Église Sainte-Marie, Church Point, Nova Scotia

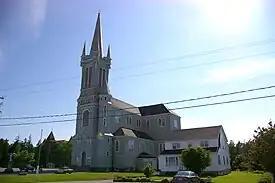
Église Sainte-Marie

Église Sainte-Marie is a former Catholic church in Church Point, Nova Scotia, Canada. It is one of the largest and tallest wooden buildings in North America. Built in the form of a cross, the church nave measures in length, with transepts that are across. The church spire rises from floor to steeple, with its cross adding another . Originally taller, the church steeple was struck by lightning in 1914, requiring part of the spire to be rebuilt. The church was officially deconsecrated on November 24, 2023.